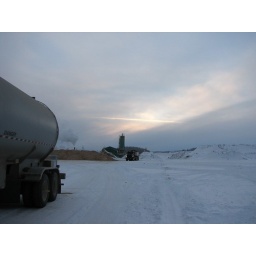
parked to unload propane..McArthur River sk. sand stockpile and concrete batch plant in the sunset.